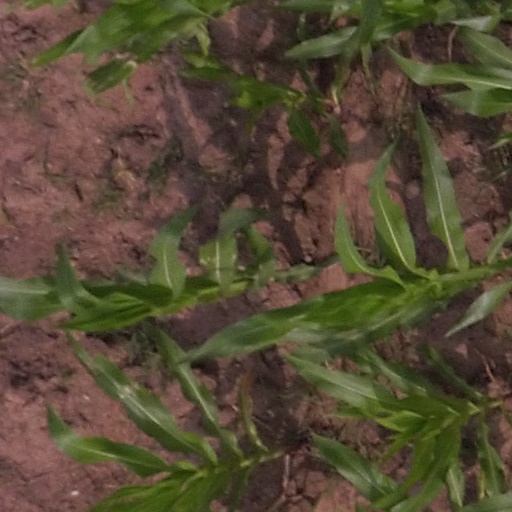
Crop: maize; corn